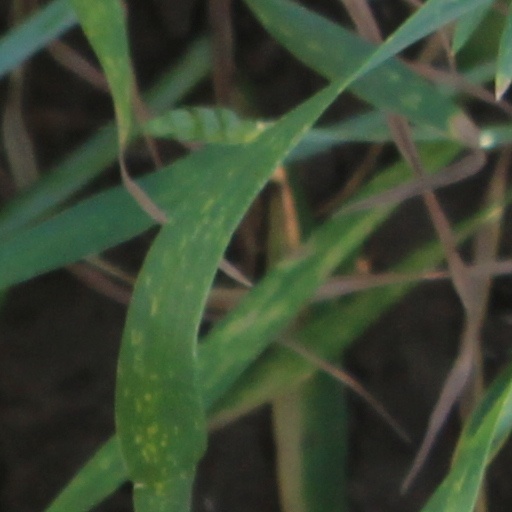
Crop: wheat